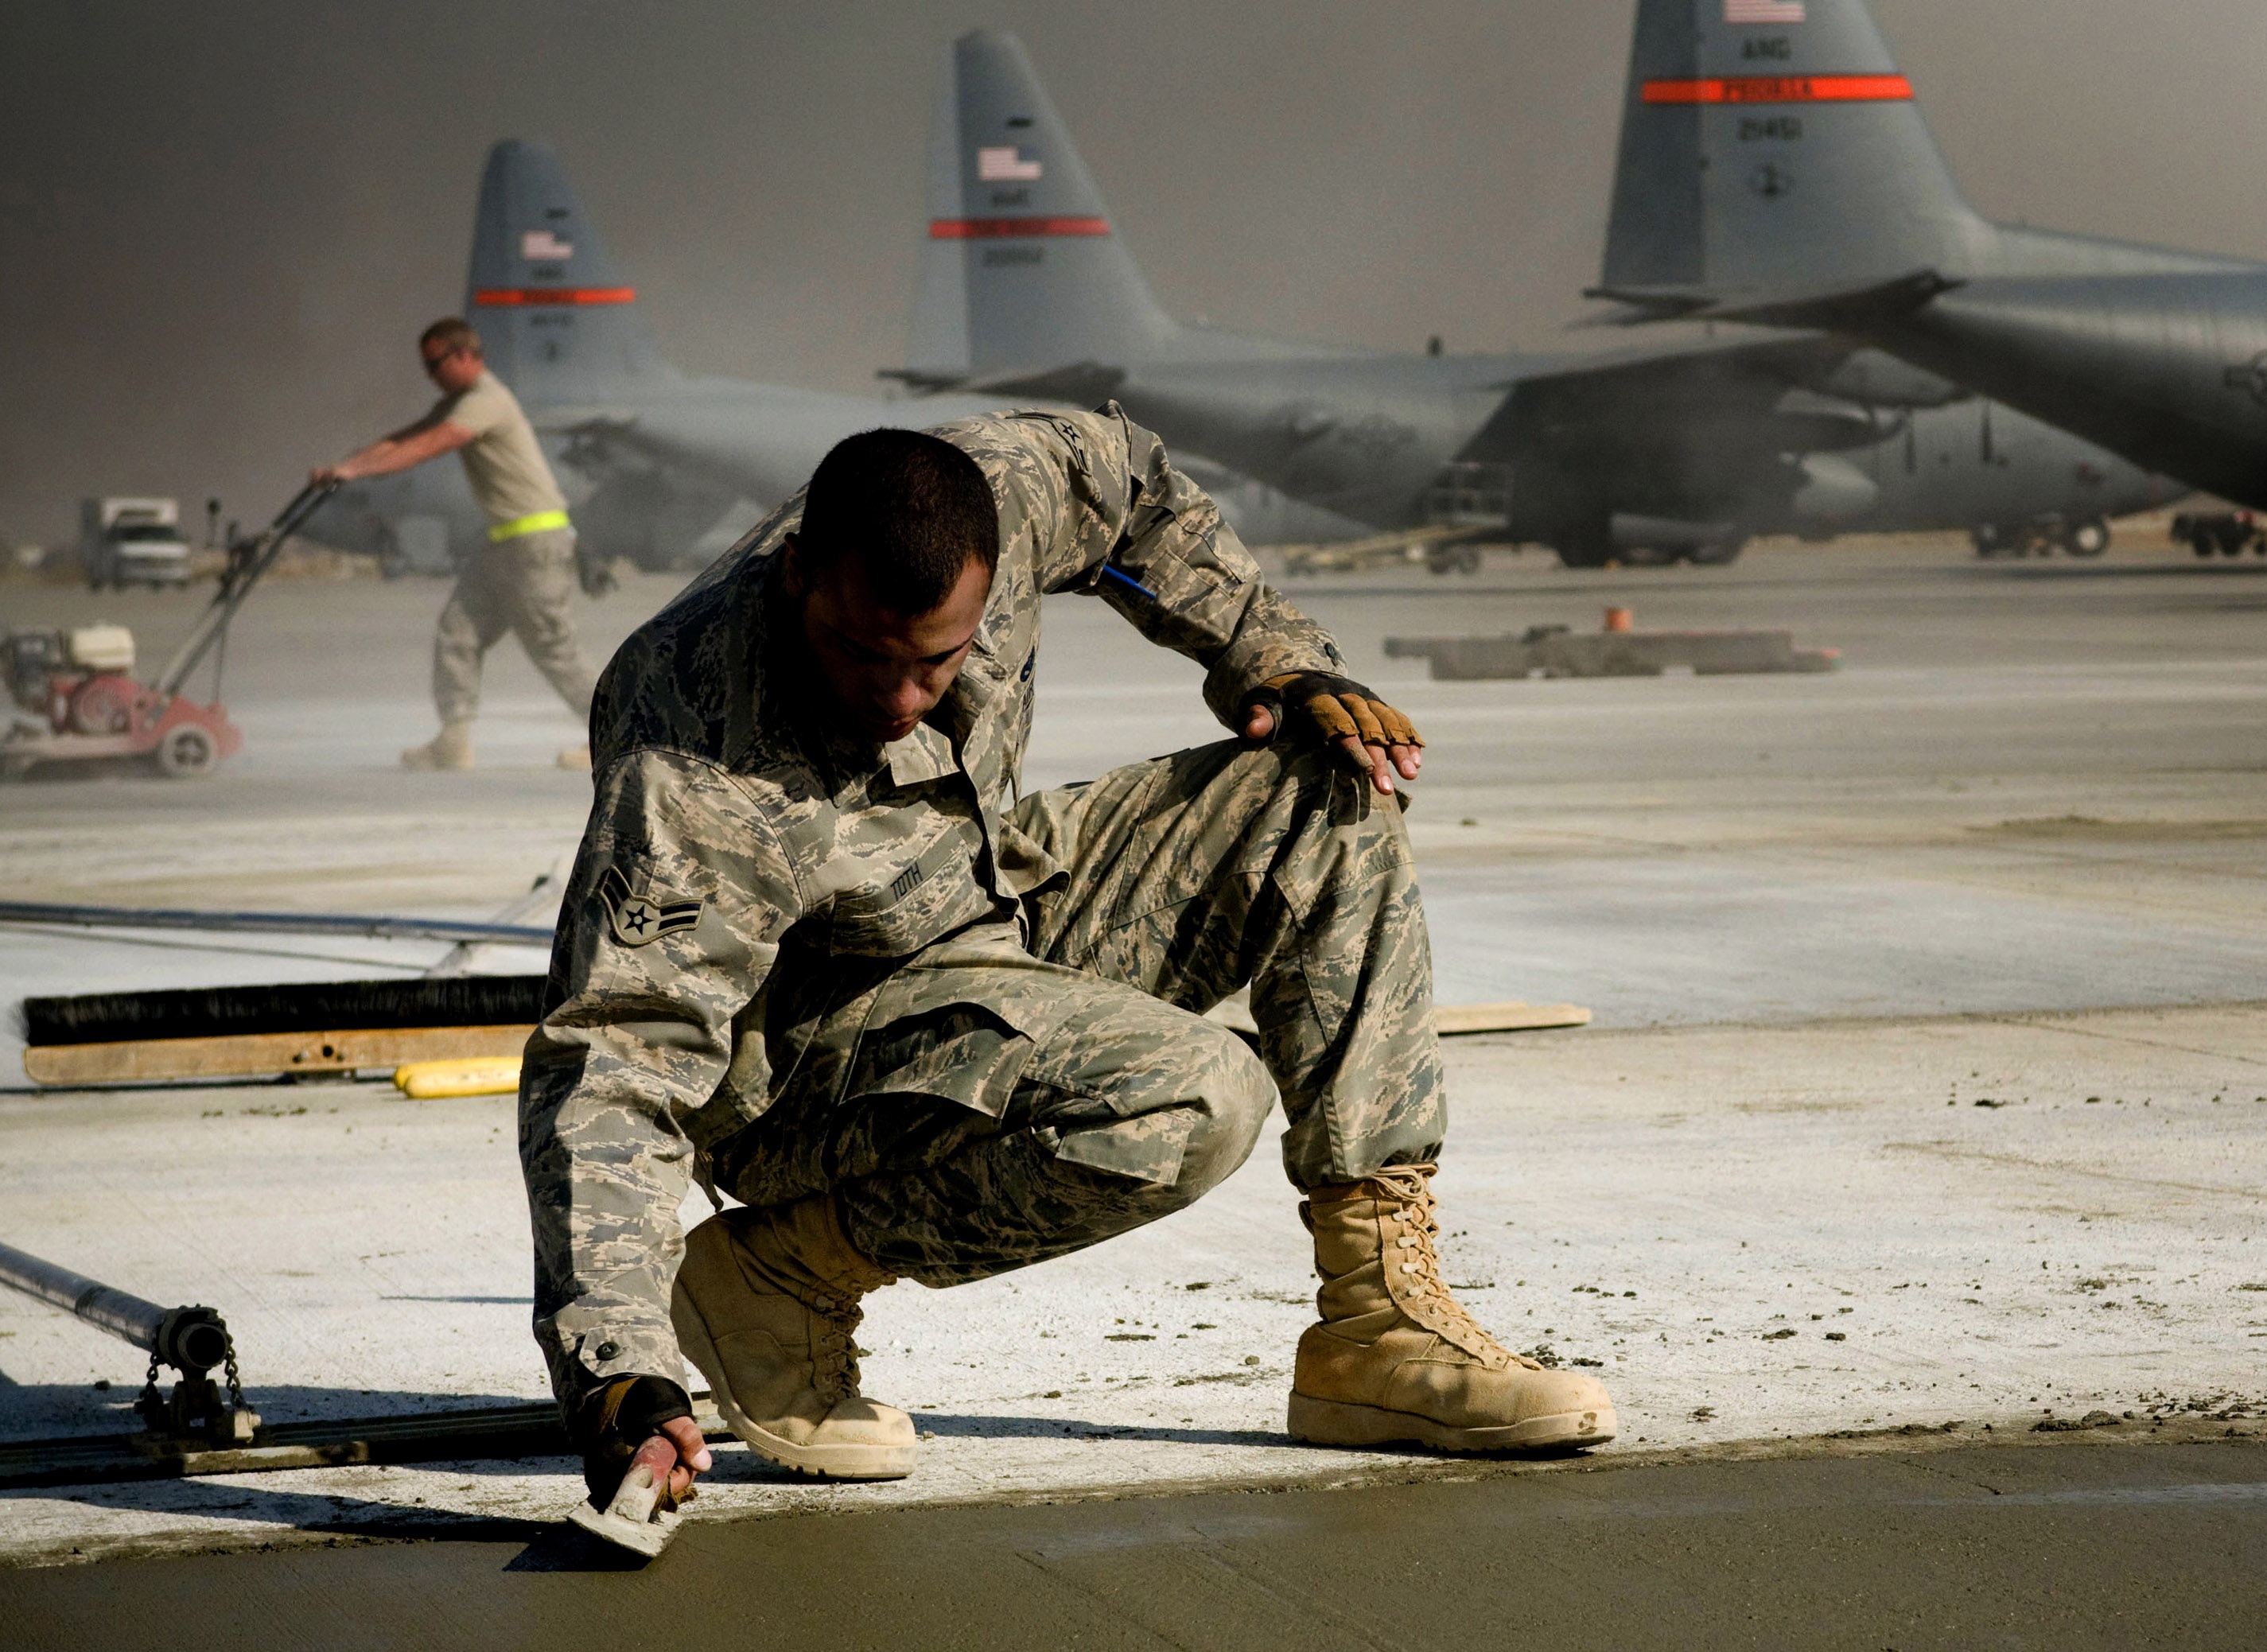
work, person, structure, building, airplane, aircraft, military, construction, soldier, army, vehicle, aviation, smooth, concrete, cement, site, trowel, labor, job, workers, mason, finish, air force, atmosphere of earth